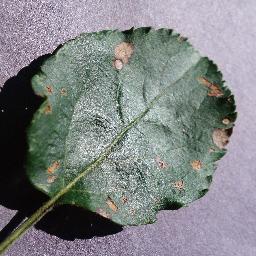
Label: Apple___Black_rot